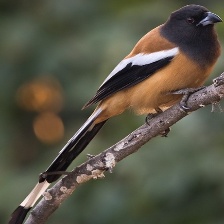
Species: RUFOUS TREPE
Scientific name: DENDROCITTA VAGABUNDA